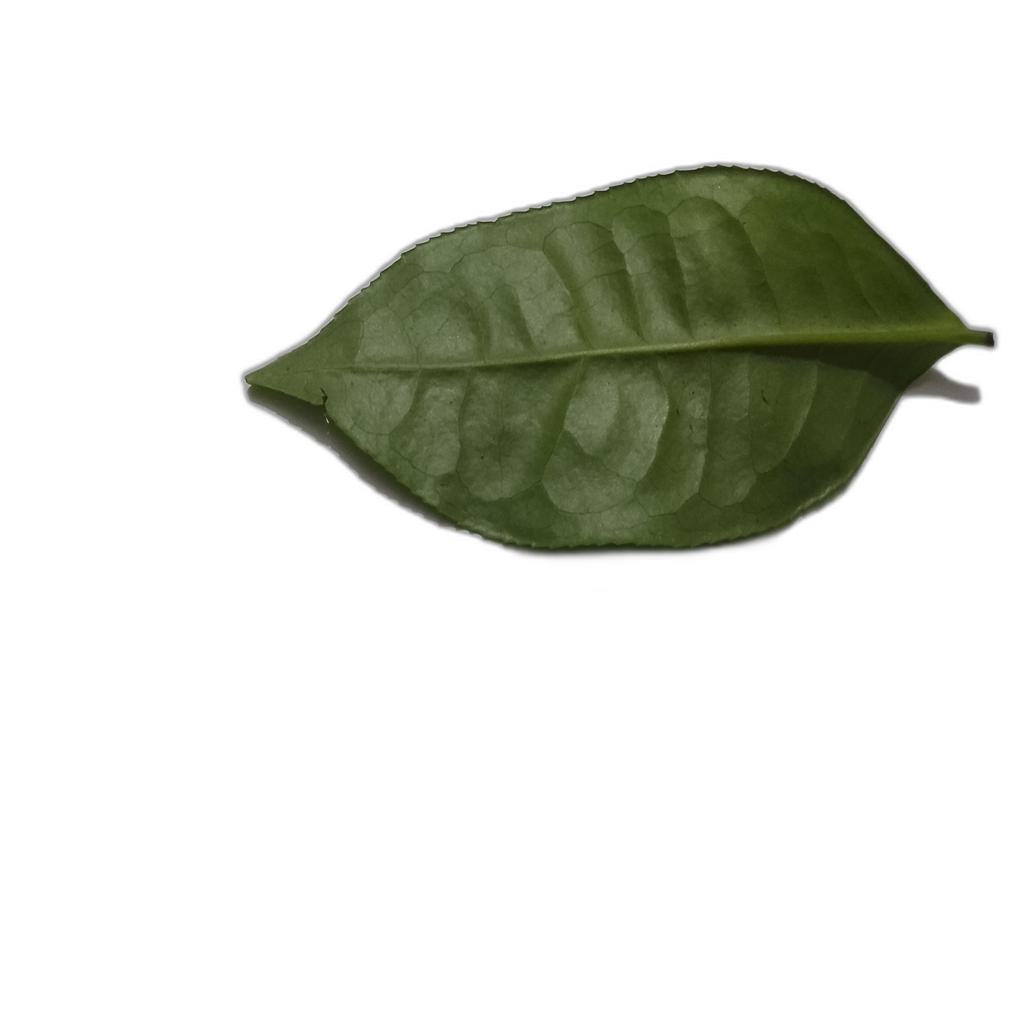
Label: Healthy